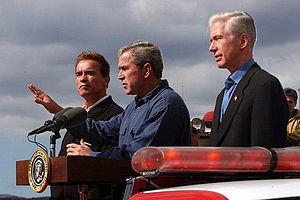
La Californie était habitée depuis plus de 13 000 ans par de nombreuses tribus amérindiennes, lorsque les explorateurs européens l'atteignent au XVIᵉ siècle. Oubliée durant le XVIIᵉ siècle par les Espagnols, elle n’est colonisée qu’à partir de 1765 sous l’impulsion de Charles III d’Espagne. Cette colonisation repose sur trois piliers : les missions, qui convertissent les Amérindiens, les « presidios », qui assurent la défense du territoire, et enfin les pueblos, où résident les colons. C’est à cette époque que les Britanniques et les Français commencent à s’intéresser à la Californie, suivis par les Russes au début du XIXᵉ siècle.
Le gouverneur de Californie est le chef de la branche exécutive du gouvernement de l'État américain de Californie, dont les responsabilités incluent le fait de faire un discours sur l'« état de l'État » devant la législature d'État de la Californie, soumettre le budget, et assurer l'exécution des lois de l'État. Le poste est créé en 1849 pour le « territoire », avant que la Californie ne devienne un État des États-Unis.